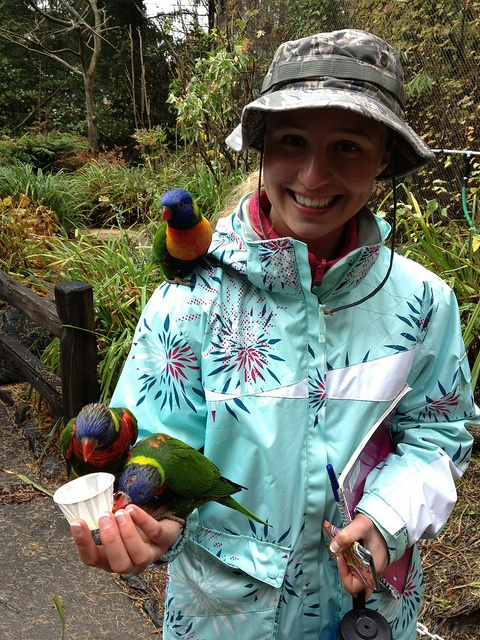
Woman with multiple birds standing on pathway outdoors.
A women who has several birds on her.
A woman smiles brightly as three birds are standing on her arm.
A woman standing and smiling at camera, wearing hat and raincoat, and holding a paper cup in hand, with two brightly multicolored birds perched on her lower bent arm and one bird on her shoulder.
A smiling woman feeds brightly colored birds from a cup in her hand.